Joint support ship

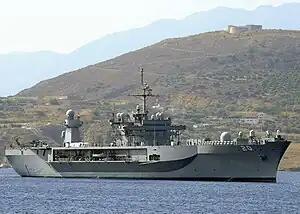
USS "Mount Whitney", one of two "Blue Ridge"-class command ships

In 2011 the Indian Navy (IN) published a Request For Information (RFI) for four multi-role support vessels (MRSV), similar in requirements and capabilities to a JSS, to supplement their existing LPD . This resulted in the publication in December 2013 of a Request For Proposal (RFP) for four more LPDs, rather than a new class of vessel, to be constructed. In November 2020 the scope of the RFP was reduced to two ships before the project was eventually cancelled before construction commenced.